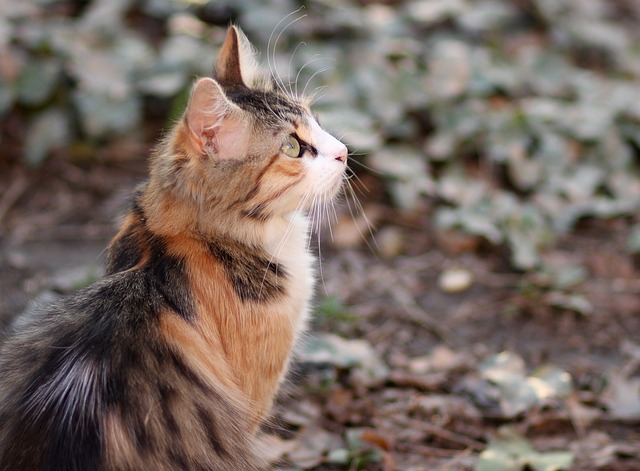
Label: cat